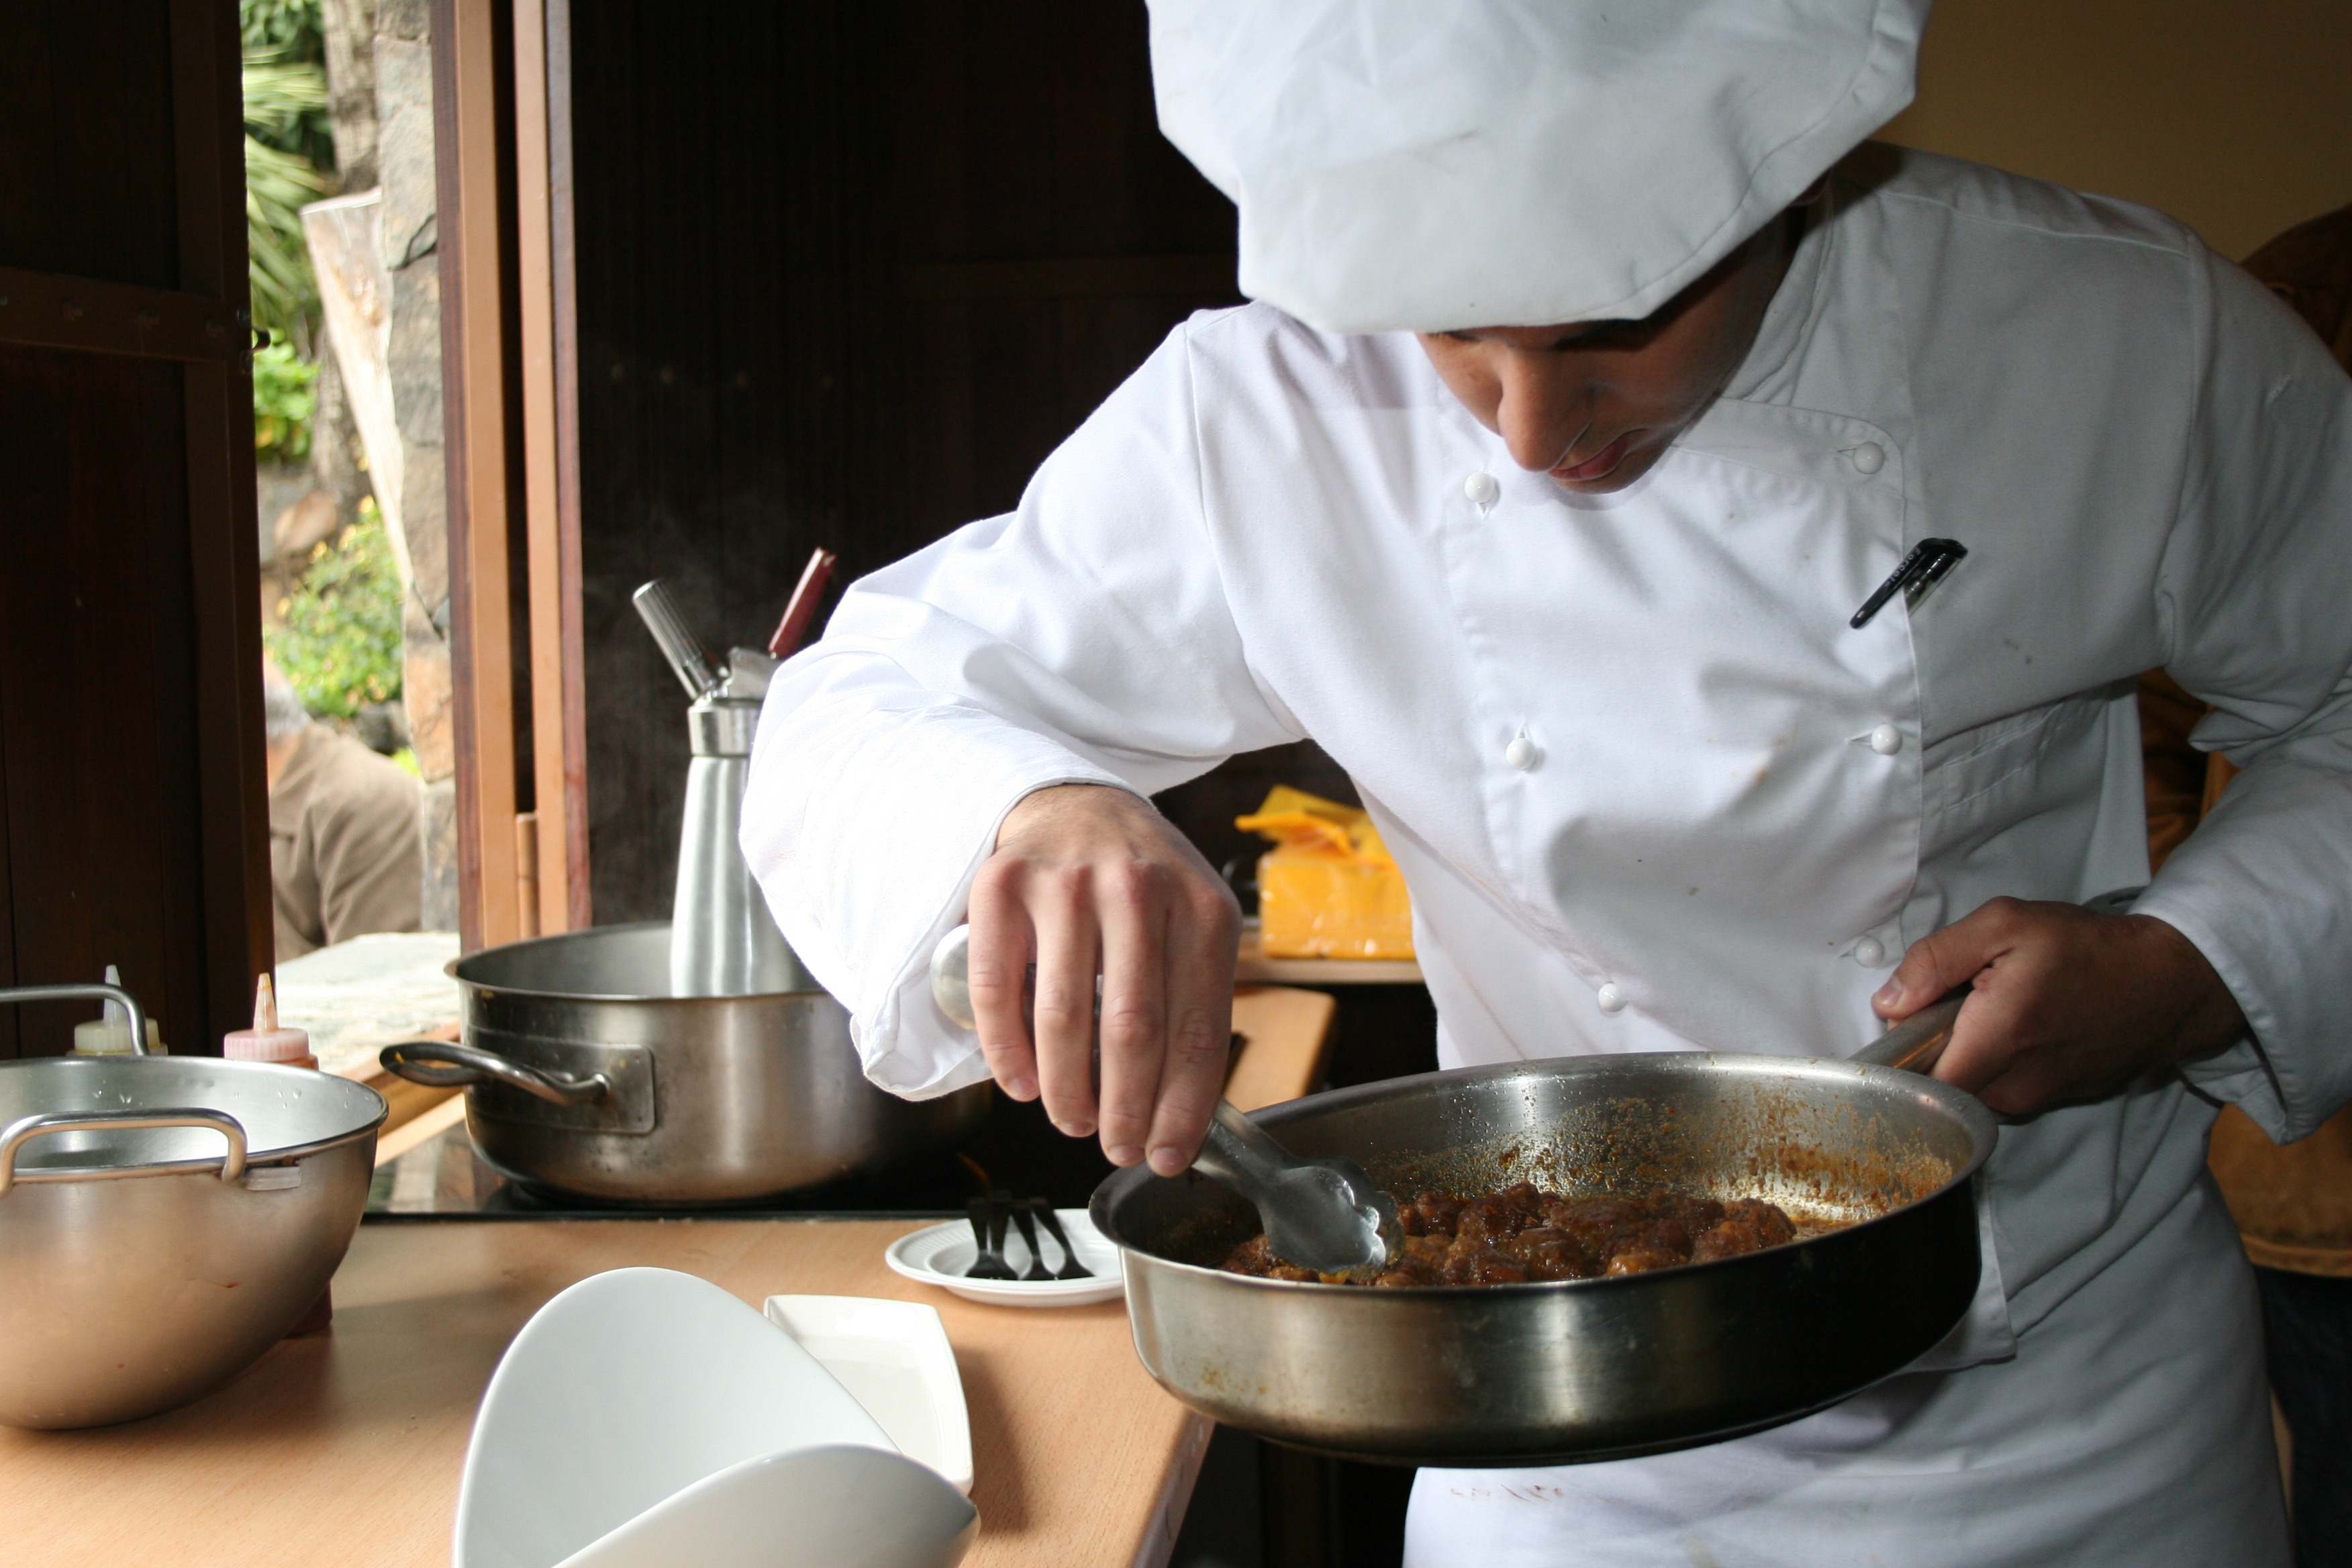
person, dish, food, cooking, kitchen, professional, profession, baking, gourmet, cuisine, chef, cook, canary islands, sense, culinary art, tejeda, entretejeda